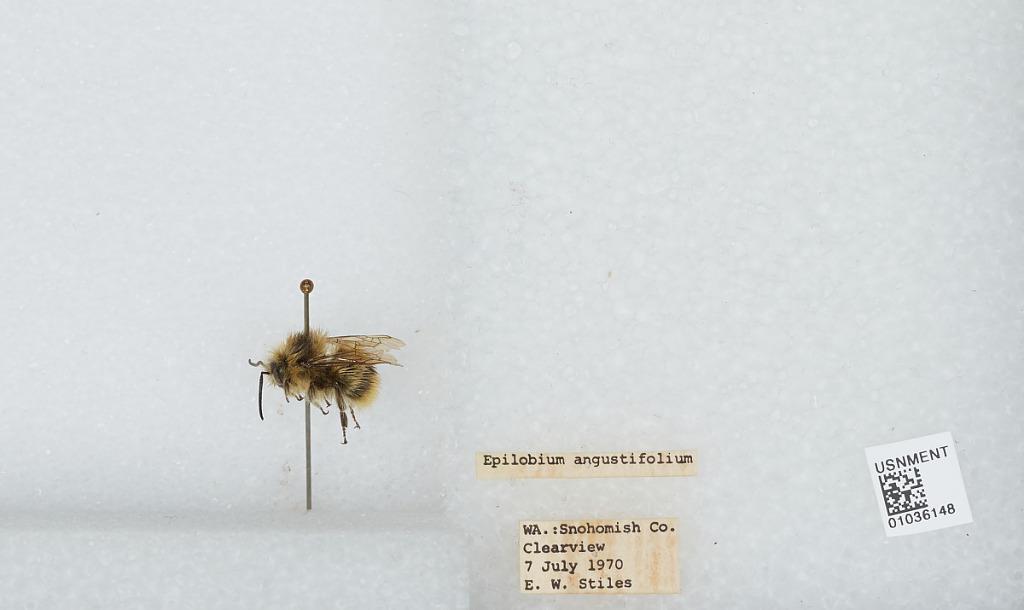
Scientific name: Bombus (Pyrobombus) mixtus Cresson
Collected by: E. Stiles
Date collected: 1970-7-7
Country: United States
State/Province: Washington
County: Snohomish
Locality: Clearview
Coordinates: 47.8292, -122.145